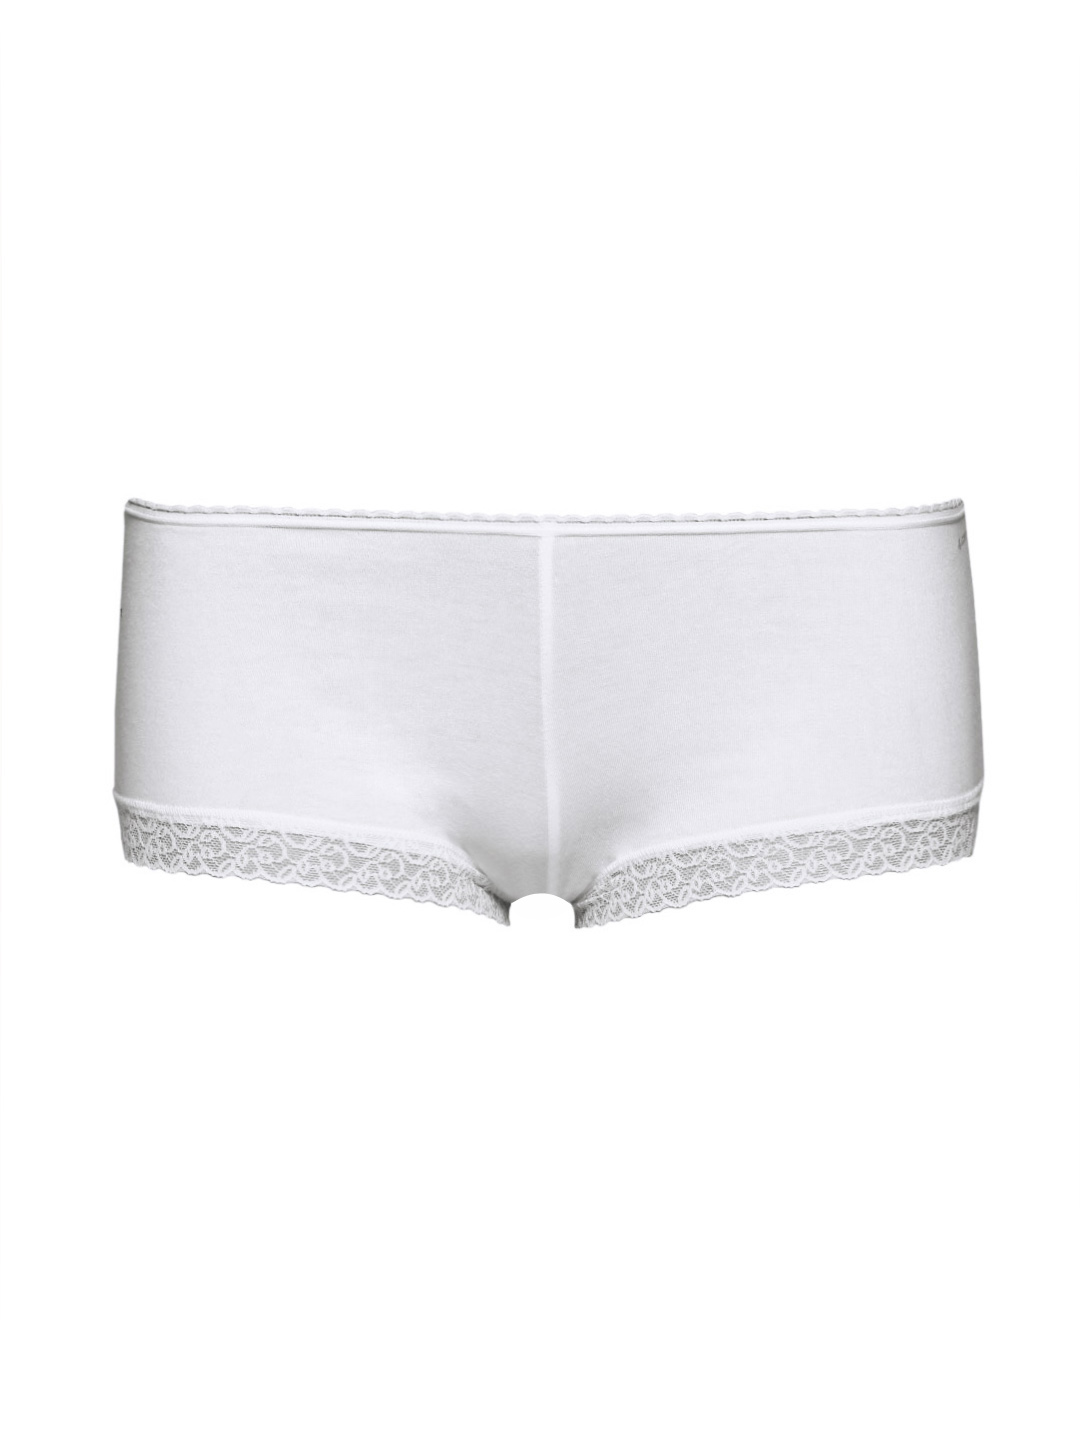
Jockey Lace Stretch White Boy Leg Brief
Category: Apparel / Innerwear / Briefs
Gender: Women
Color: White
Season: Winter 2015
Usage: Casual